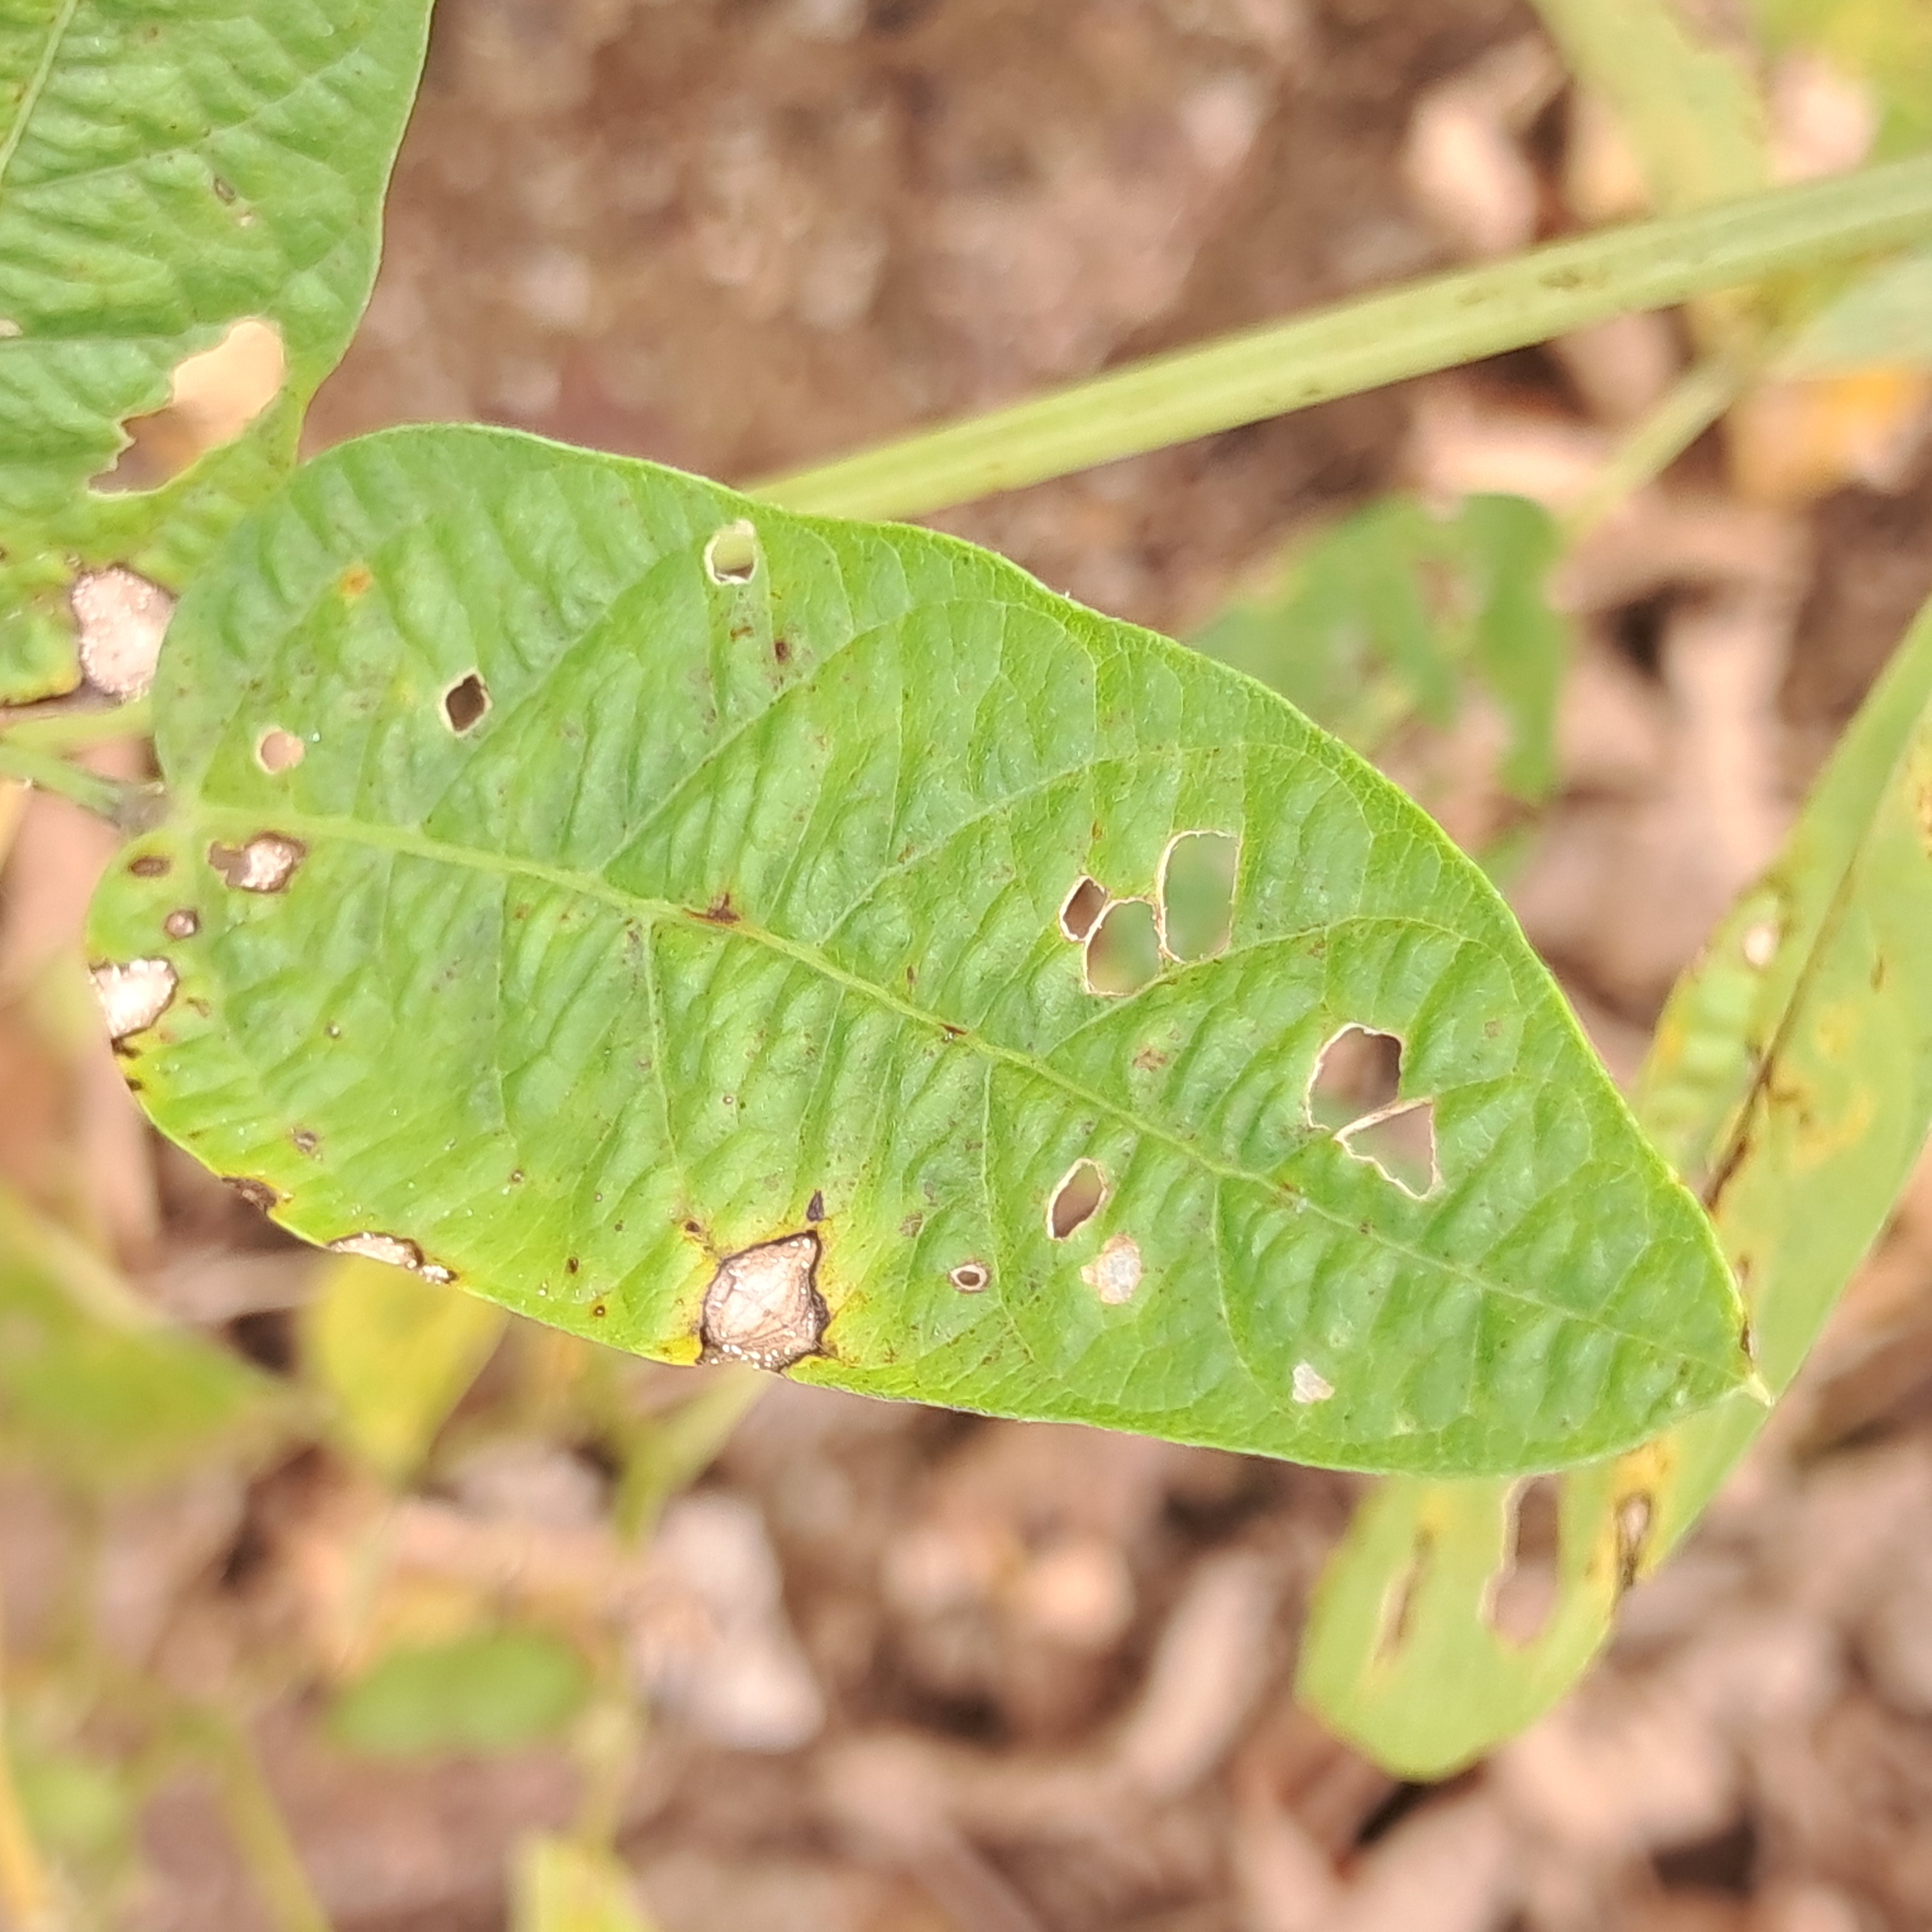
Label: Frog_Leaf_Eye